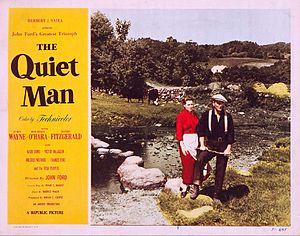
L'Homme tranquille est un film américain réalisé par John Ford et sorti en 1952, avec John Wayne, Maureen O'Hara, Barry Fitzgerald et Victor McLaglen dans les rôles principaux.